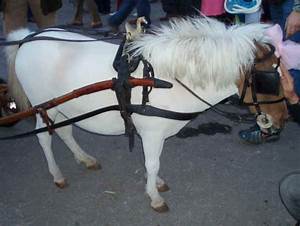
Label: cavallo